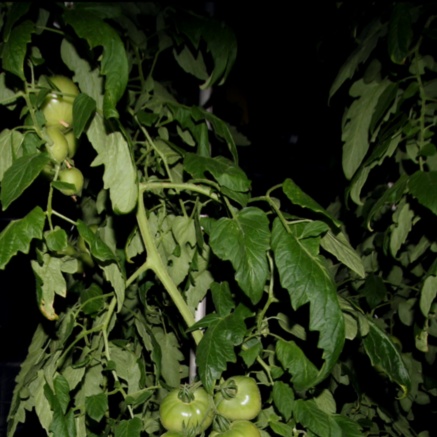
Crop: tomato